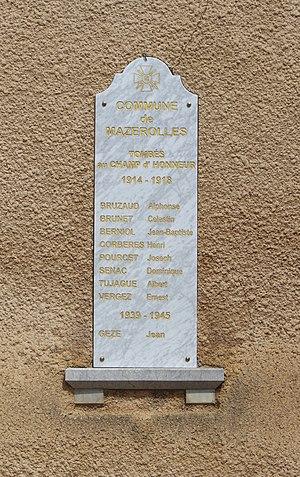
Monument aux morts de Mazerolles (Hautes-Pyrénées)
Mazerolles est une commune française située dans le département des Hautes-Pyrénées, en région Occitanie.